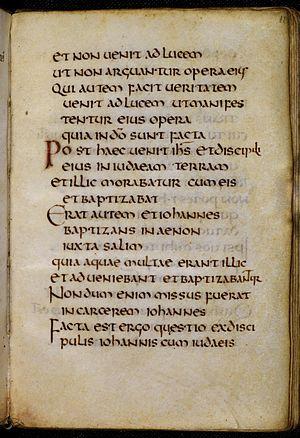
L'évangéliaire de saint Cuthbert est un évangéliaire manuscrit produit au début du VIIIᵉ siècle en Angleterre. Sa reliure en cuir ornée, particulièrement bien conservée, est le plus ancien exemple connu de reliure en Europe occidentale. Avec son format de 138 × 92 mm, c'est l'un des plus petits manuscrits anglo-saxons connus. Ses 94 folios de vélin présentent le texte latin de l'évangile selon Jean dans une écriture claire et dépourvue d'enluminures.